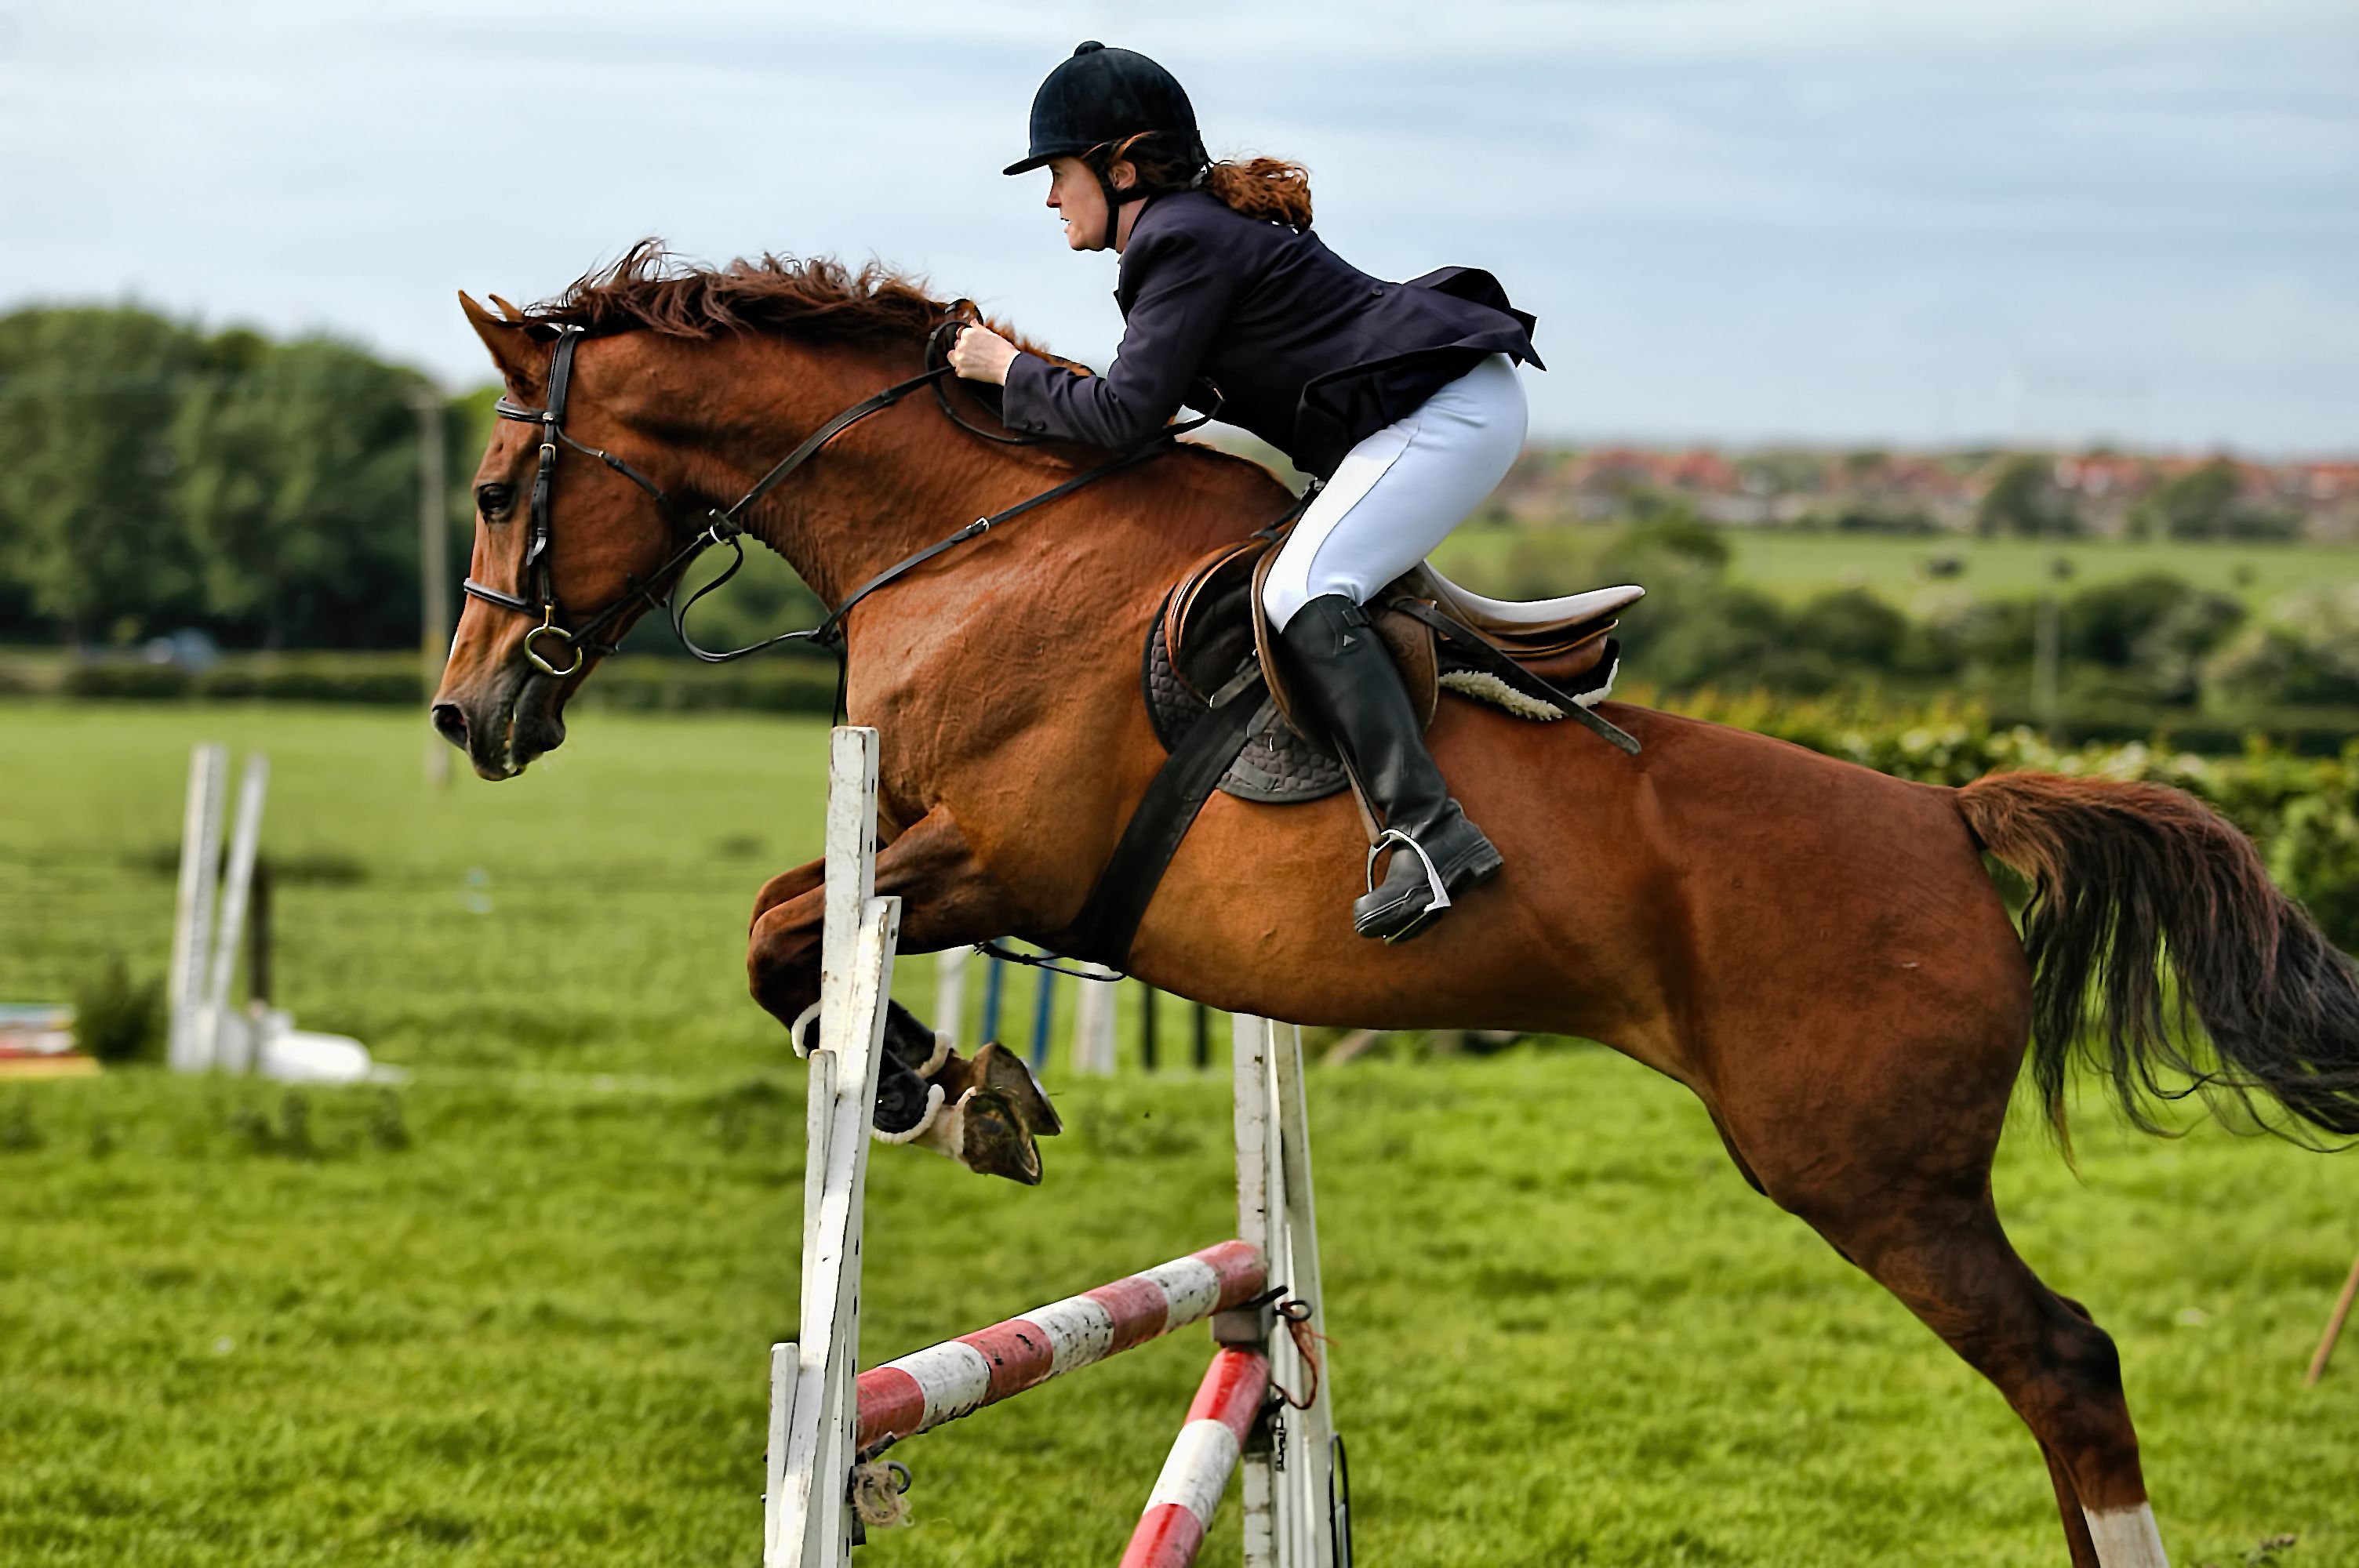
hunt seat, equestrianism, english riding, human action, endurance riding, sports, horse, show jumping, jumping, eventing, pasture, equestrian sport, mare, animal sports, outdoor recreation, stallion, recreation, horse like mammal, physical exercise, animal training, equitation, jockey, individual sports